Skylight (novel)

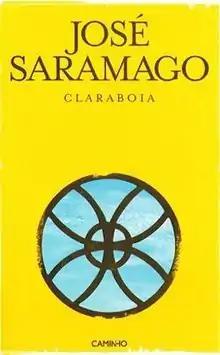
First edition (publ. Editorial Caminho)

Originally Saramago's second finished novel, the manuscript was submitted in 1953 and misplaced by the publisher. Upon its rediscovery 36 years later, Saramago decided to withhold publication until after his death. "Skylight" was published in Portugal in 2011, one year after the writer's death, and features a foreword penned by Saramago's widow, Pilar del Río, detailing his response to its rediscovery. It was translated into English by Margaret Jull Costa and published in 2014 by Houghton Mifflin Harcourt.